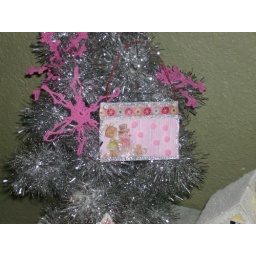
Silver tree in pink setting